COVID-19 pandemic in North Korea

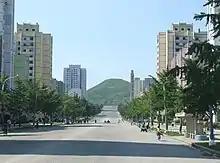
Kaesong, where a suspected case was reported in July 2020

North Korean citizens returning from other countries were subjected to a 40-day isolation period, plus a subsequent 30-day "medical observation" period. According to North Korean media, nearly 7,000 North Koreans had been subjected to these rules as of 1 March.